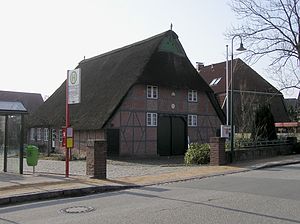
Stapelfeld
Stapelfelds ældste hus fra 1834
Stapelfeld er en kommune og by i det nordlige Tyskland, beliggende i Amt Siek under Kreis Stormarn. Kreis Stormarn ligger i den sydøstlige del af delstaten Slesvig-Holsten.